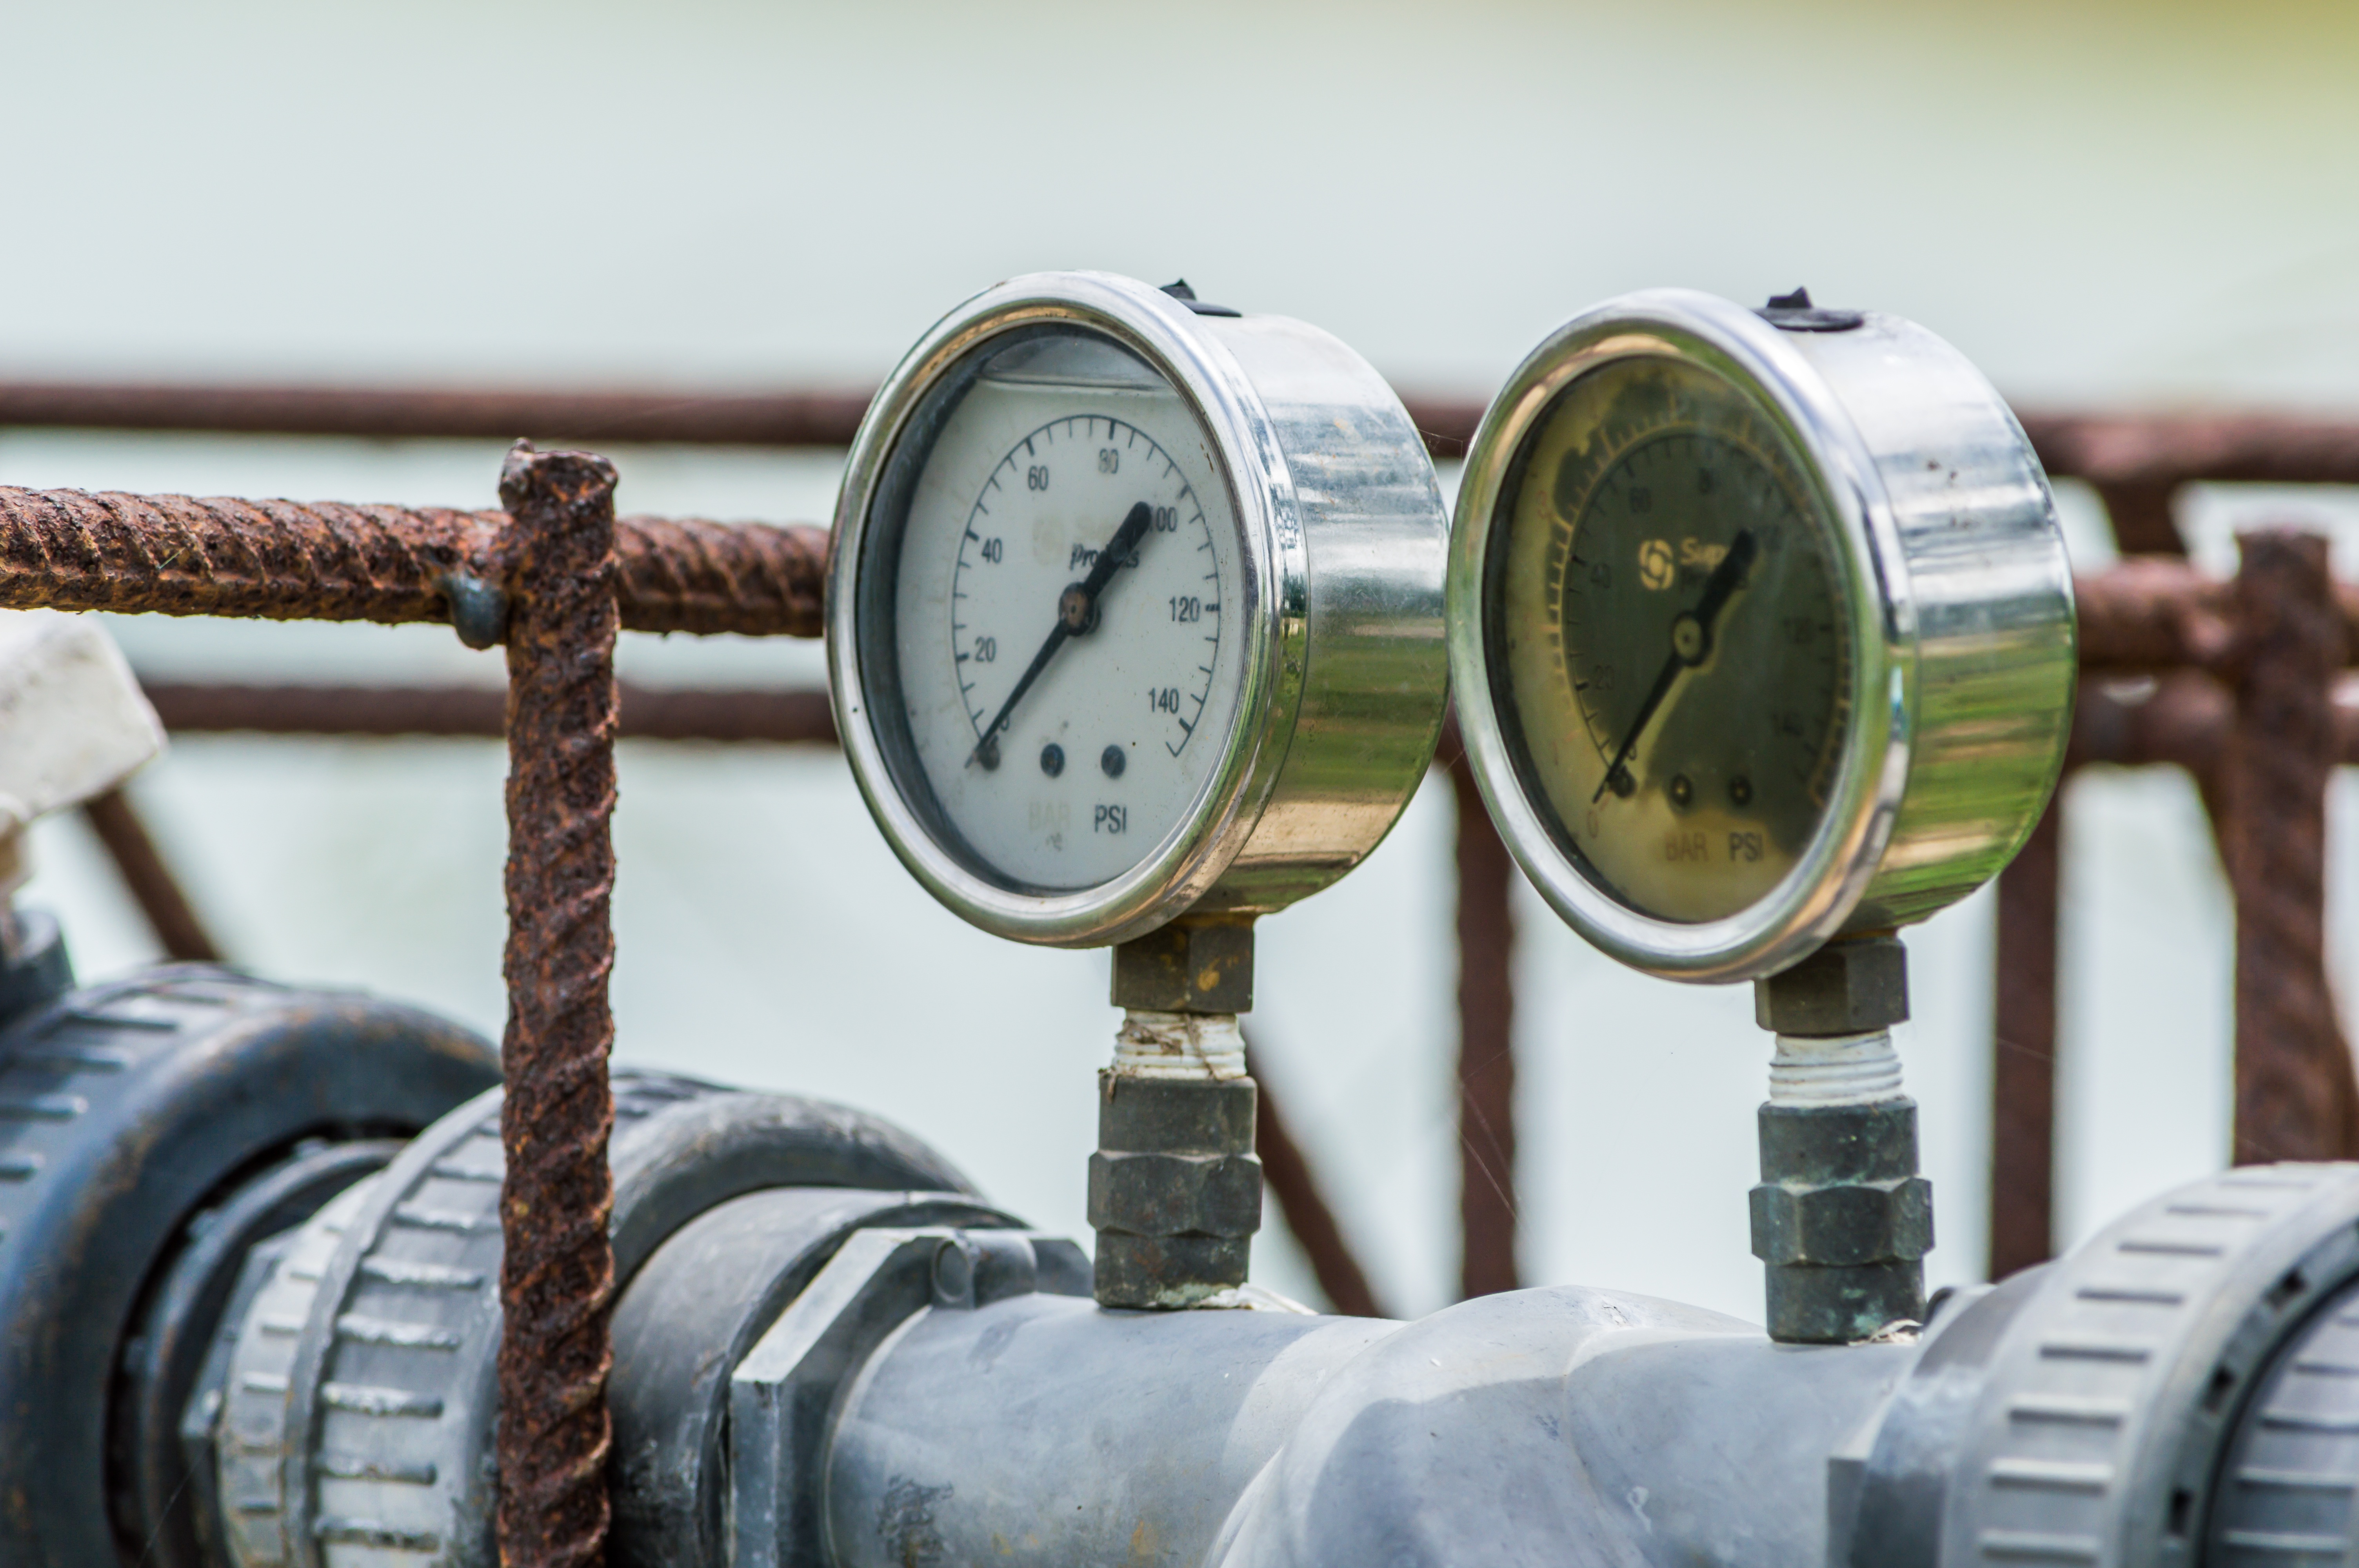
watch, hand, water, nature, outdoor, technology, field, farm, ground, old, country, dry, rural, food, green, farming, vehicle, spray, africa, metal, gauge, agriculture, garden, farmland, pump, product, well, system, irrigation